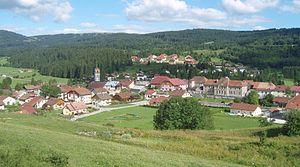
Rochejean - vue générale en été